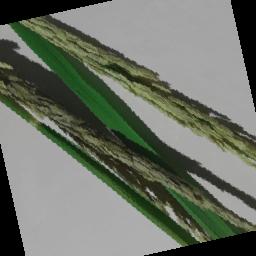
Label: Rice___Neck_Blast